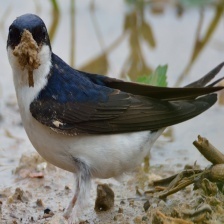
Species: COMMON HOUSE MARTIN
Scientific name: DELICHON URBICUM